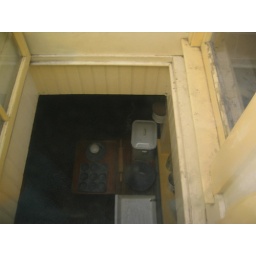
door leading to sink below